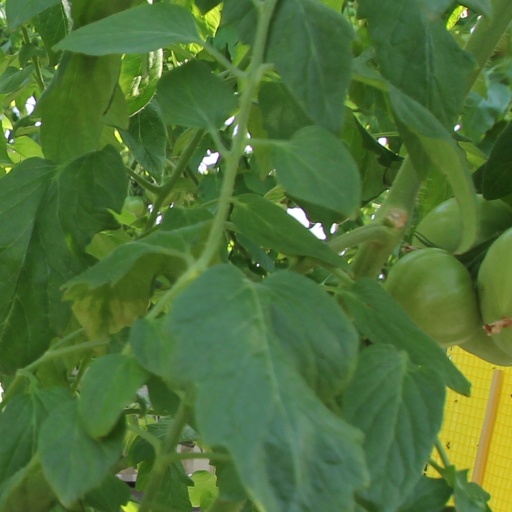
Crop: tomato